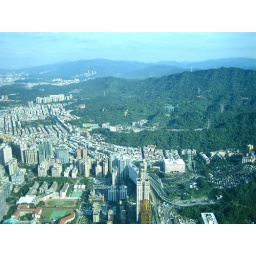
A view from the 89th floor of Taipei 101, the 2nd highest building in the world.